Õllesummer

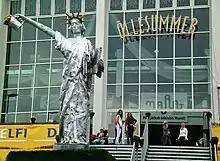
Statue for Õllesummer (2009)

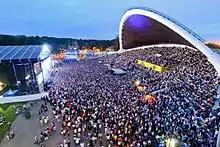
Õllesummer (2013)

Õllesummer is a beer festival, which is held in Tallinn, Estonia. This festival was the biggest beer festival in Nordic countries. The festival took place from 1990's until 2018. After a five-year hiatus, the festival took place again in 2024.